Liaogongzhuang station

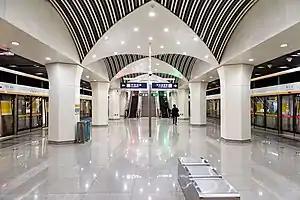
Platform

Liaogongzhuang station is a station on Line 6 of the Beijing Subway. The station is located at the junction of Tiancun Road and Jushan Road in Haidian District. It was opened on December 30, 2018.